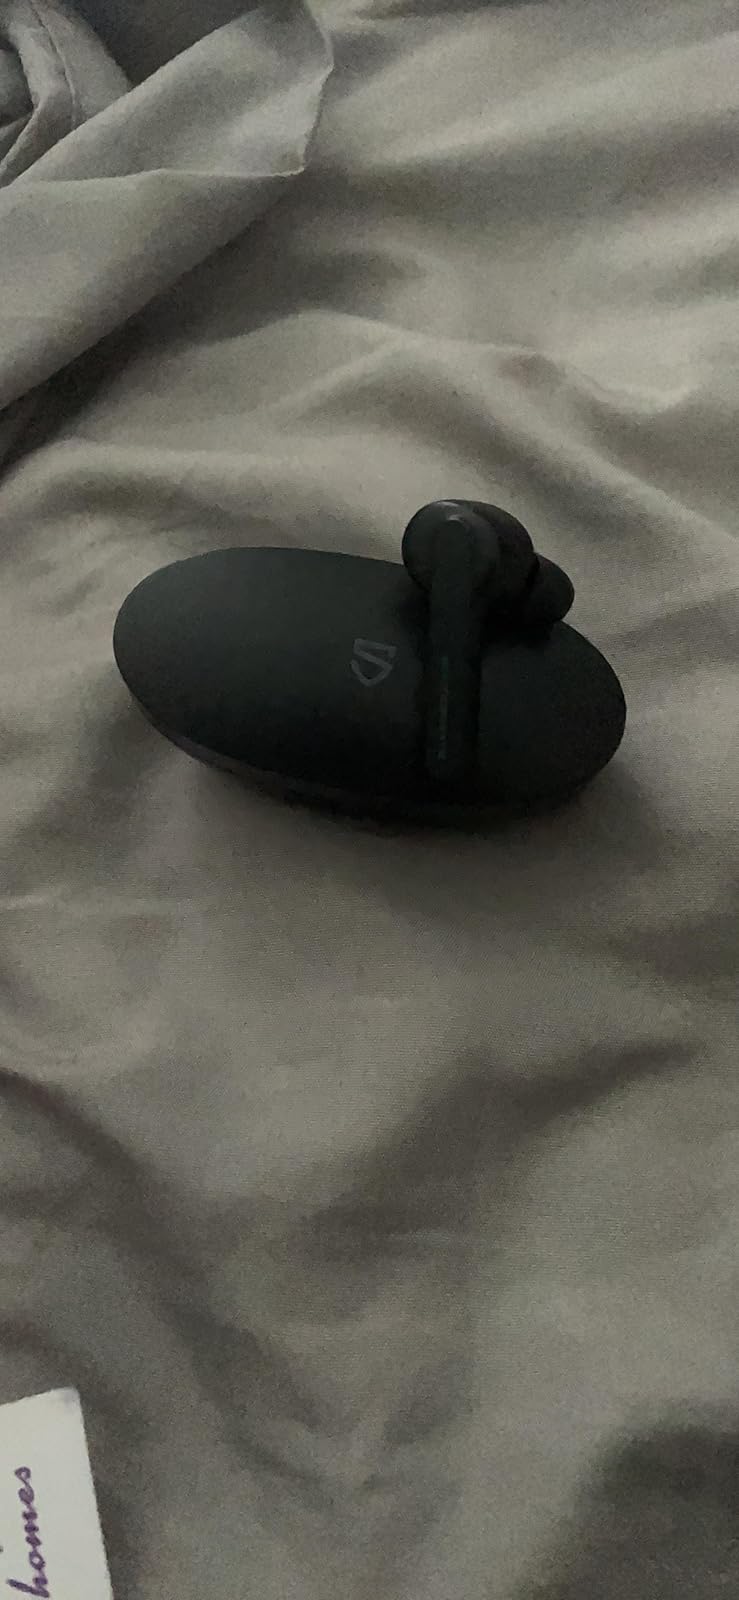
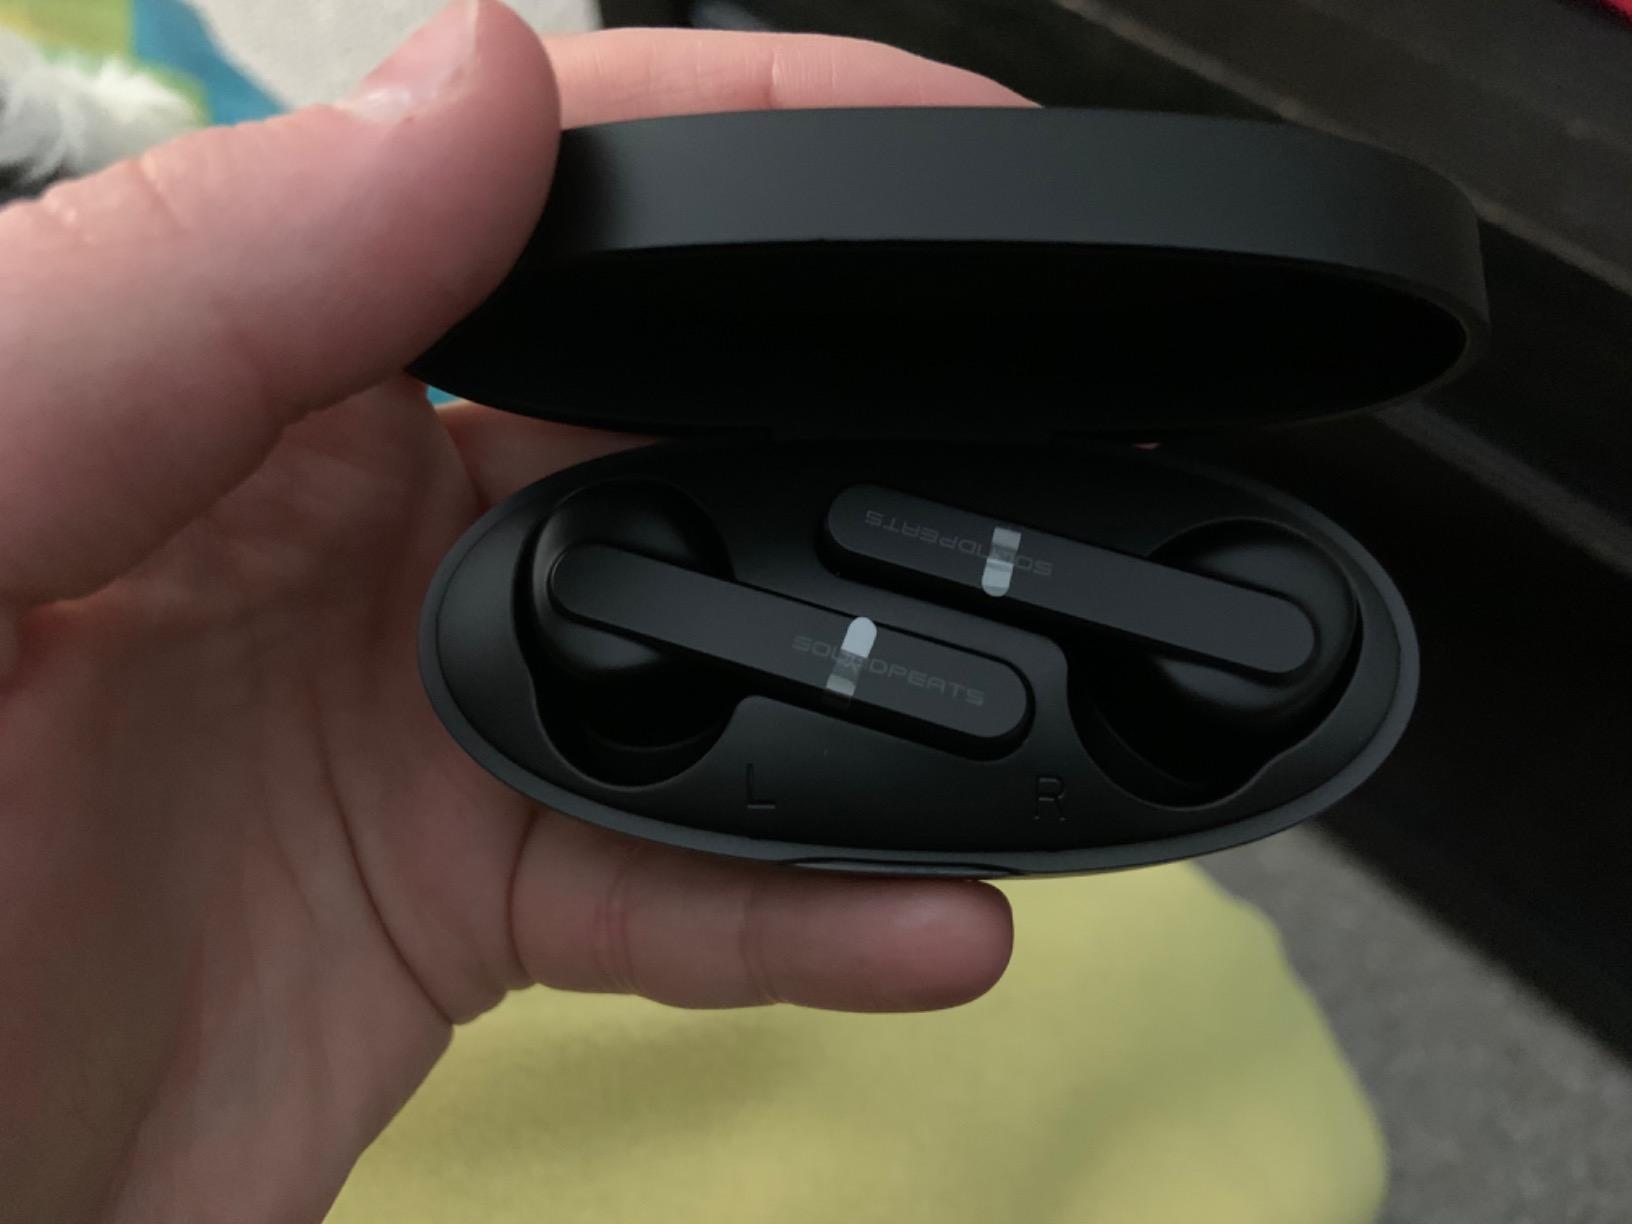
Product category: earbuds
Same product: yes